Coalville, Utah

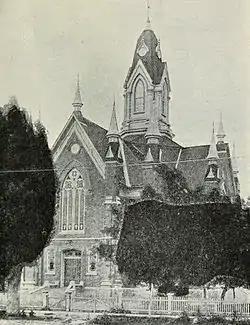
Summit Stake Tabernacle

Early life in Coalville was difficult, and during winters, the settlers dealt with a constant scarcity of food. When food ran out, they would travel to Salt Lake City for supplies. The local Indian tribes were also hostile for a time, and the settlers built a fort on the advice of Brigham Young. In 1867, Coalville was incorporated.